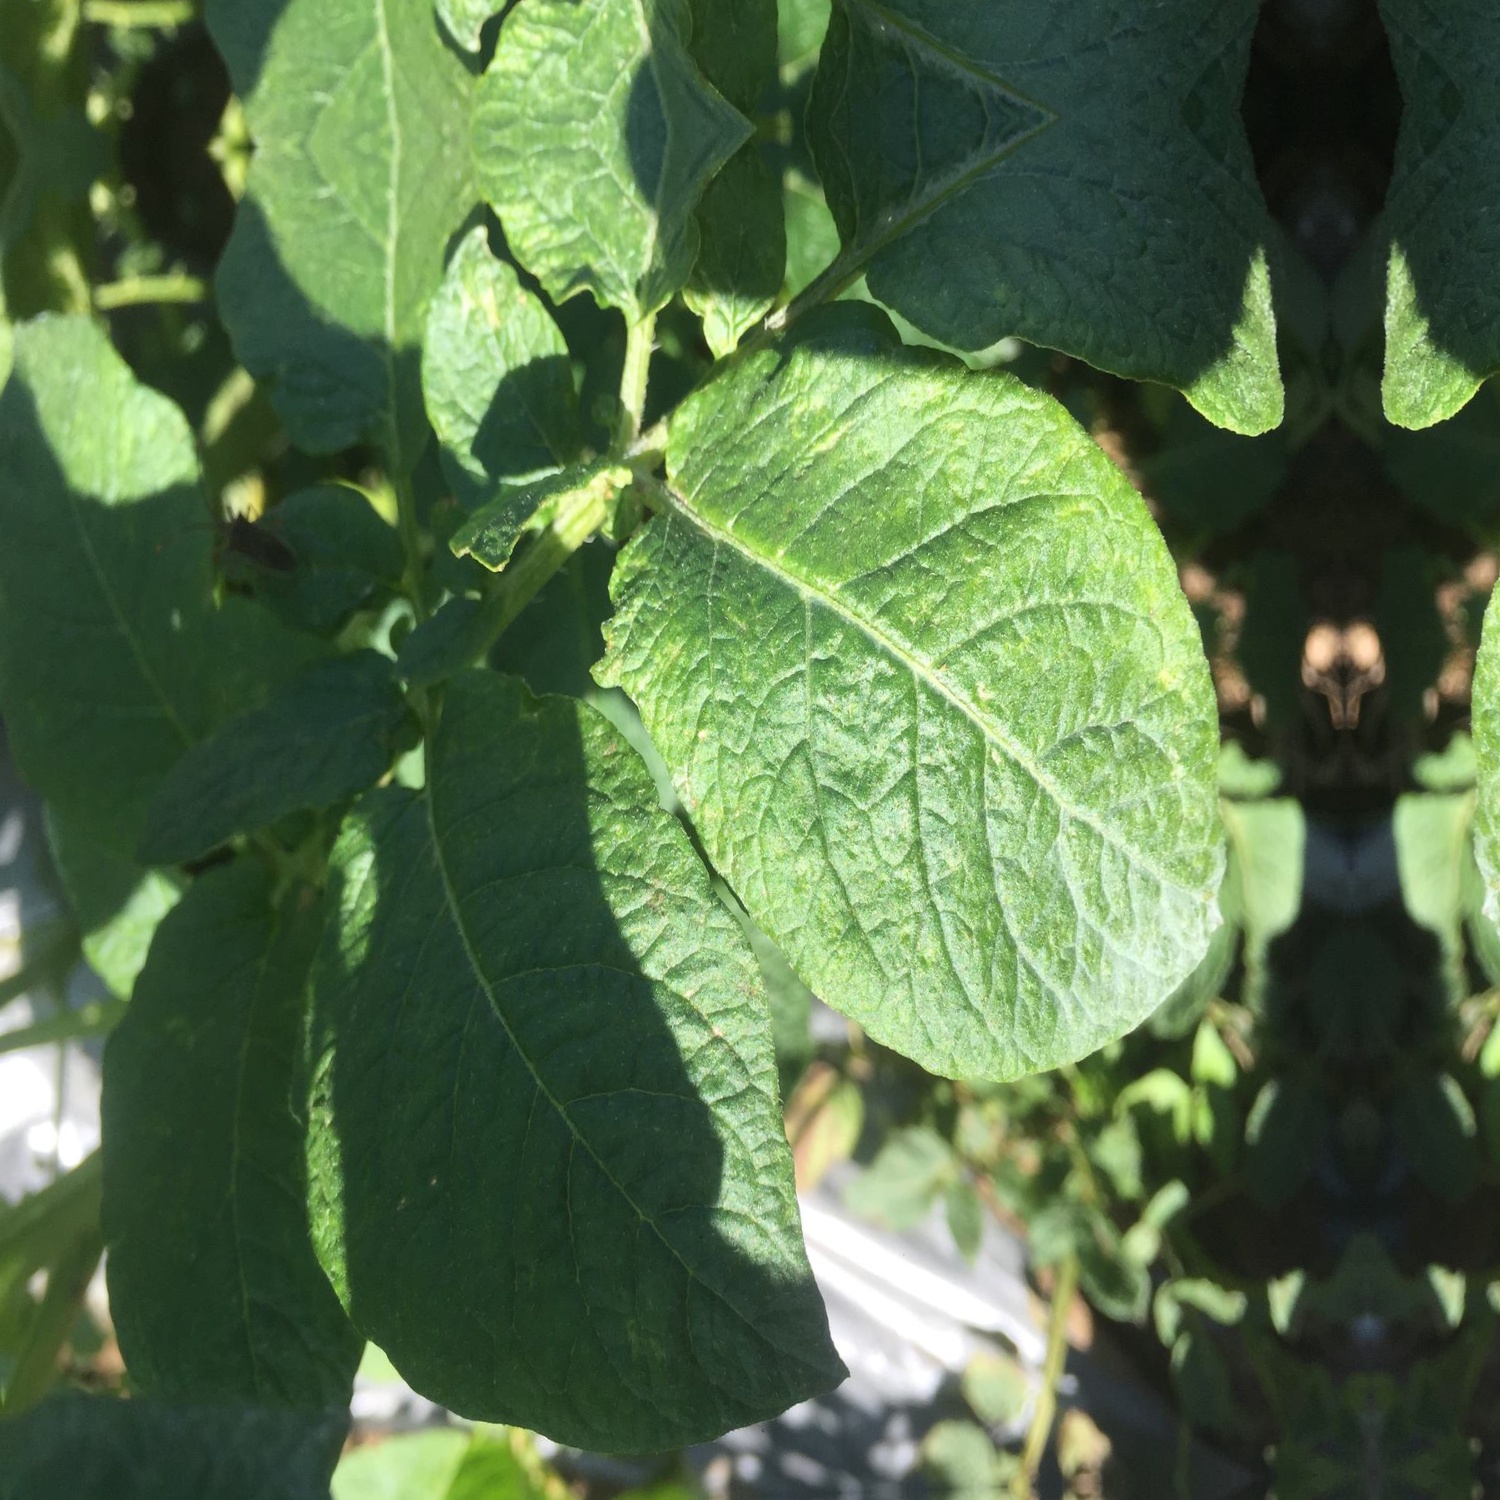
Etiqueta: Virus